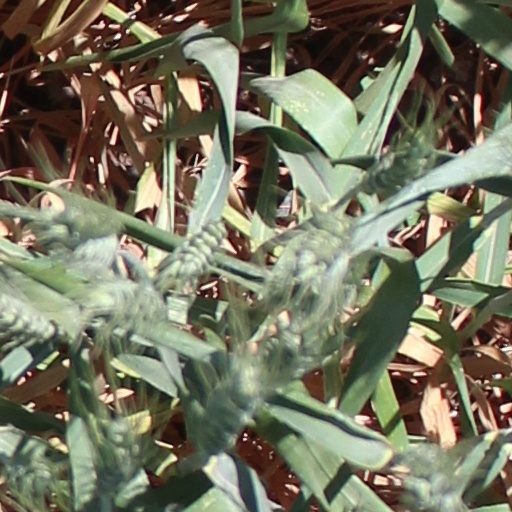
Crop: wheat